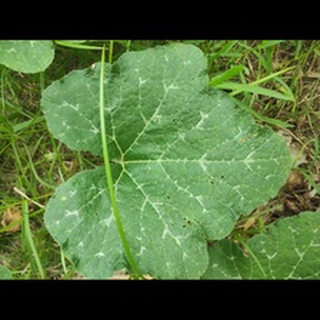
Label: pumpkin_bacterial_leaf_spot